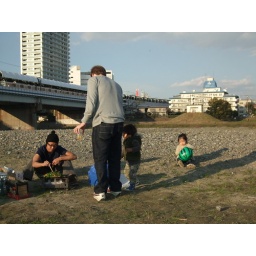
at the river near our house in mid-November